Dittmer's Store

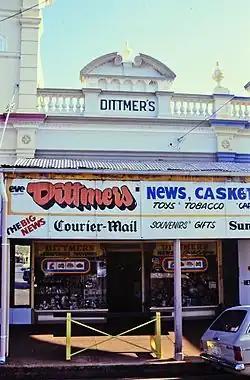
Dittmer's Store, 1992

Dittmer's Store is a heritage-listed shop at 92–94 Churchill Street, Childers, Bundaberg Region, Queensland, Australia. It was built circa 1902. It is also known as Isis Town and Country, Butler & Ker, and James Butler. It was added to the Queensland Heritage Register on 21 October 1992.